Gangbuster (DC Comics)

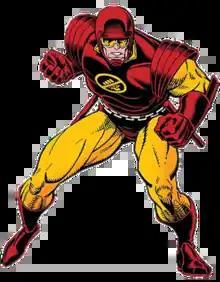
Gangbuster by Arthur Adams.

Gangbuster is a comic book fictional character, a DC Comics superhero. He first appeared as Jose Delgado in "The Adventures of Superman" #428 (May 1987), and as Gangbuster in "The Adventures of Superman" #434 (November 1987). He was created by Marv Wolfman and Jerry Ordway. Rebekah is the niece of the original Gangbuster.